Economy of Africa

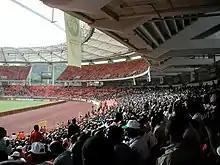
Nigeria Football Ground

According to the researchers at the Overseas Development Institute, the lack of infrastructure in many developing countries represents one of the most significant limitations to economic growth and achievement of the Millennium Development Goals (MDGs). Infrastructure investments and maintenance can be very expensive, especially in such areas as landlocked, rural and sparsely populated countries in Africa.